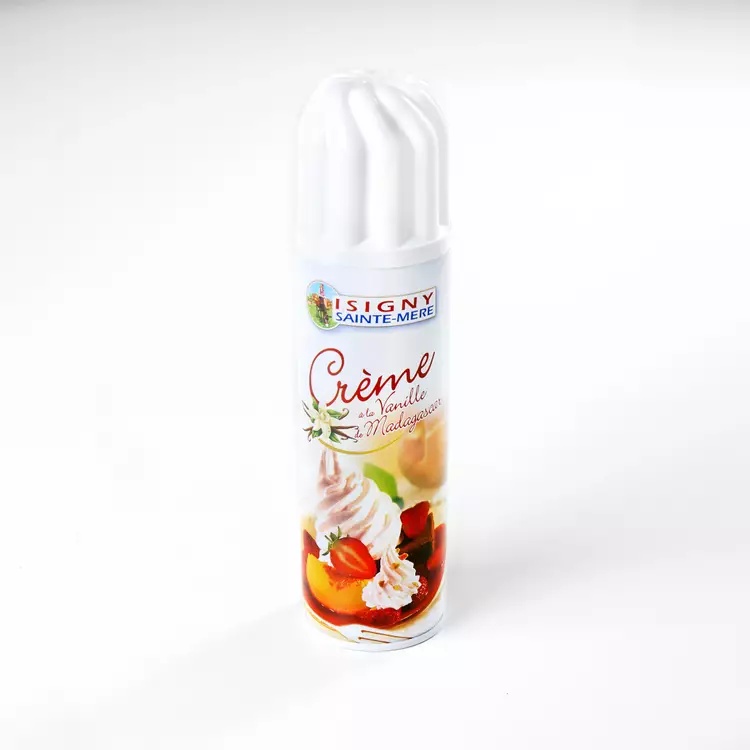
Creme de Madagascar - Chantilly Cream
The same makers of the coveted Isigny butter, also make this incredible whipped chantilly cream! Isigny Ste Mere Madagascar Vanilla Chantilly Creme is the best aerosol whipped cream we have ever tasted. The cream is prepared from the best milk of Normandy, right in the heart of the Bessin and Cotentin district areas. To make Chantilly Creme in France, you must flavor it with vanilla or liqueur.
Brand: Isigny St. Mere
Category: Food, Beverages & Tobacco > Food Items > Dairy Products > Whipped Cream